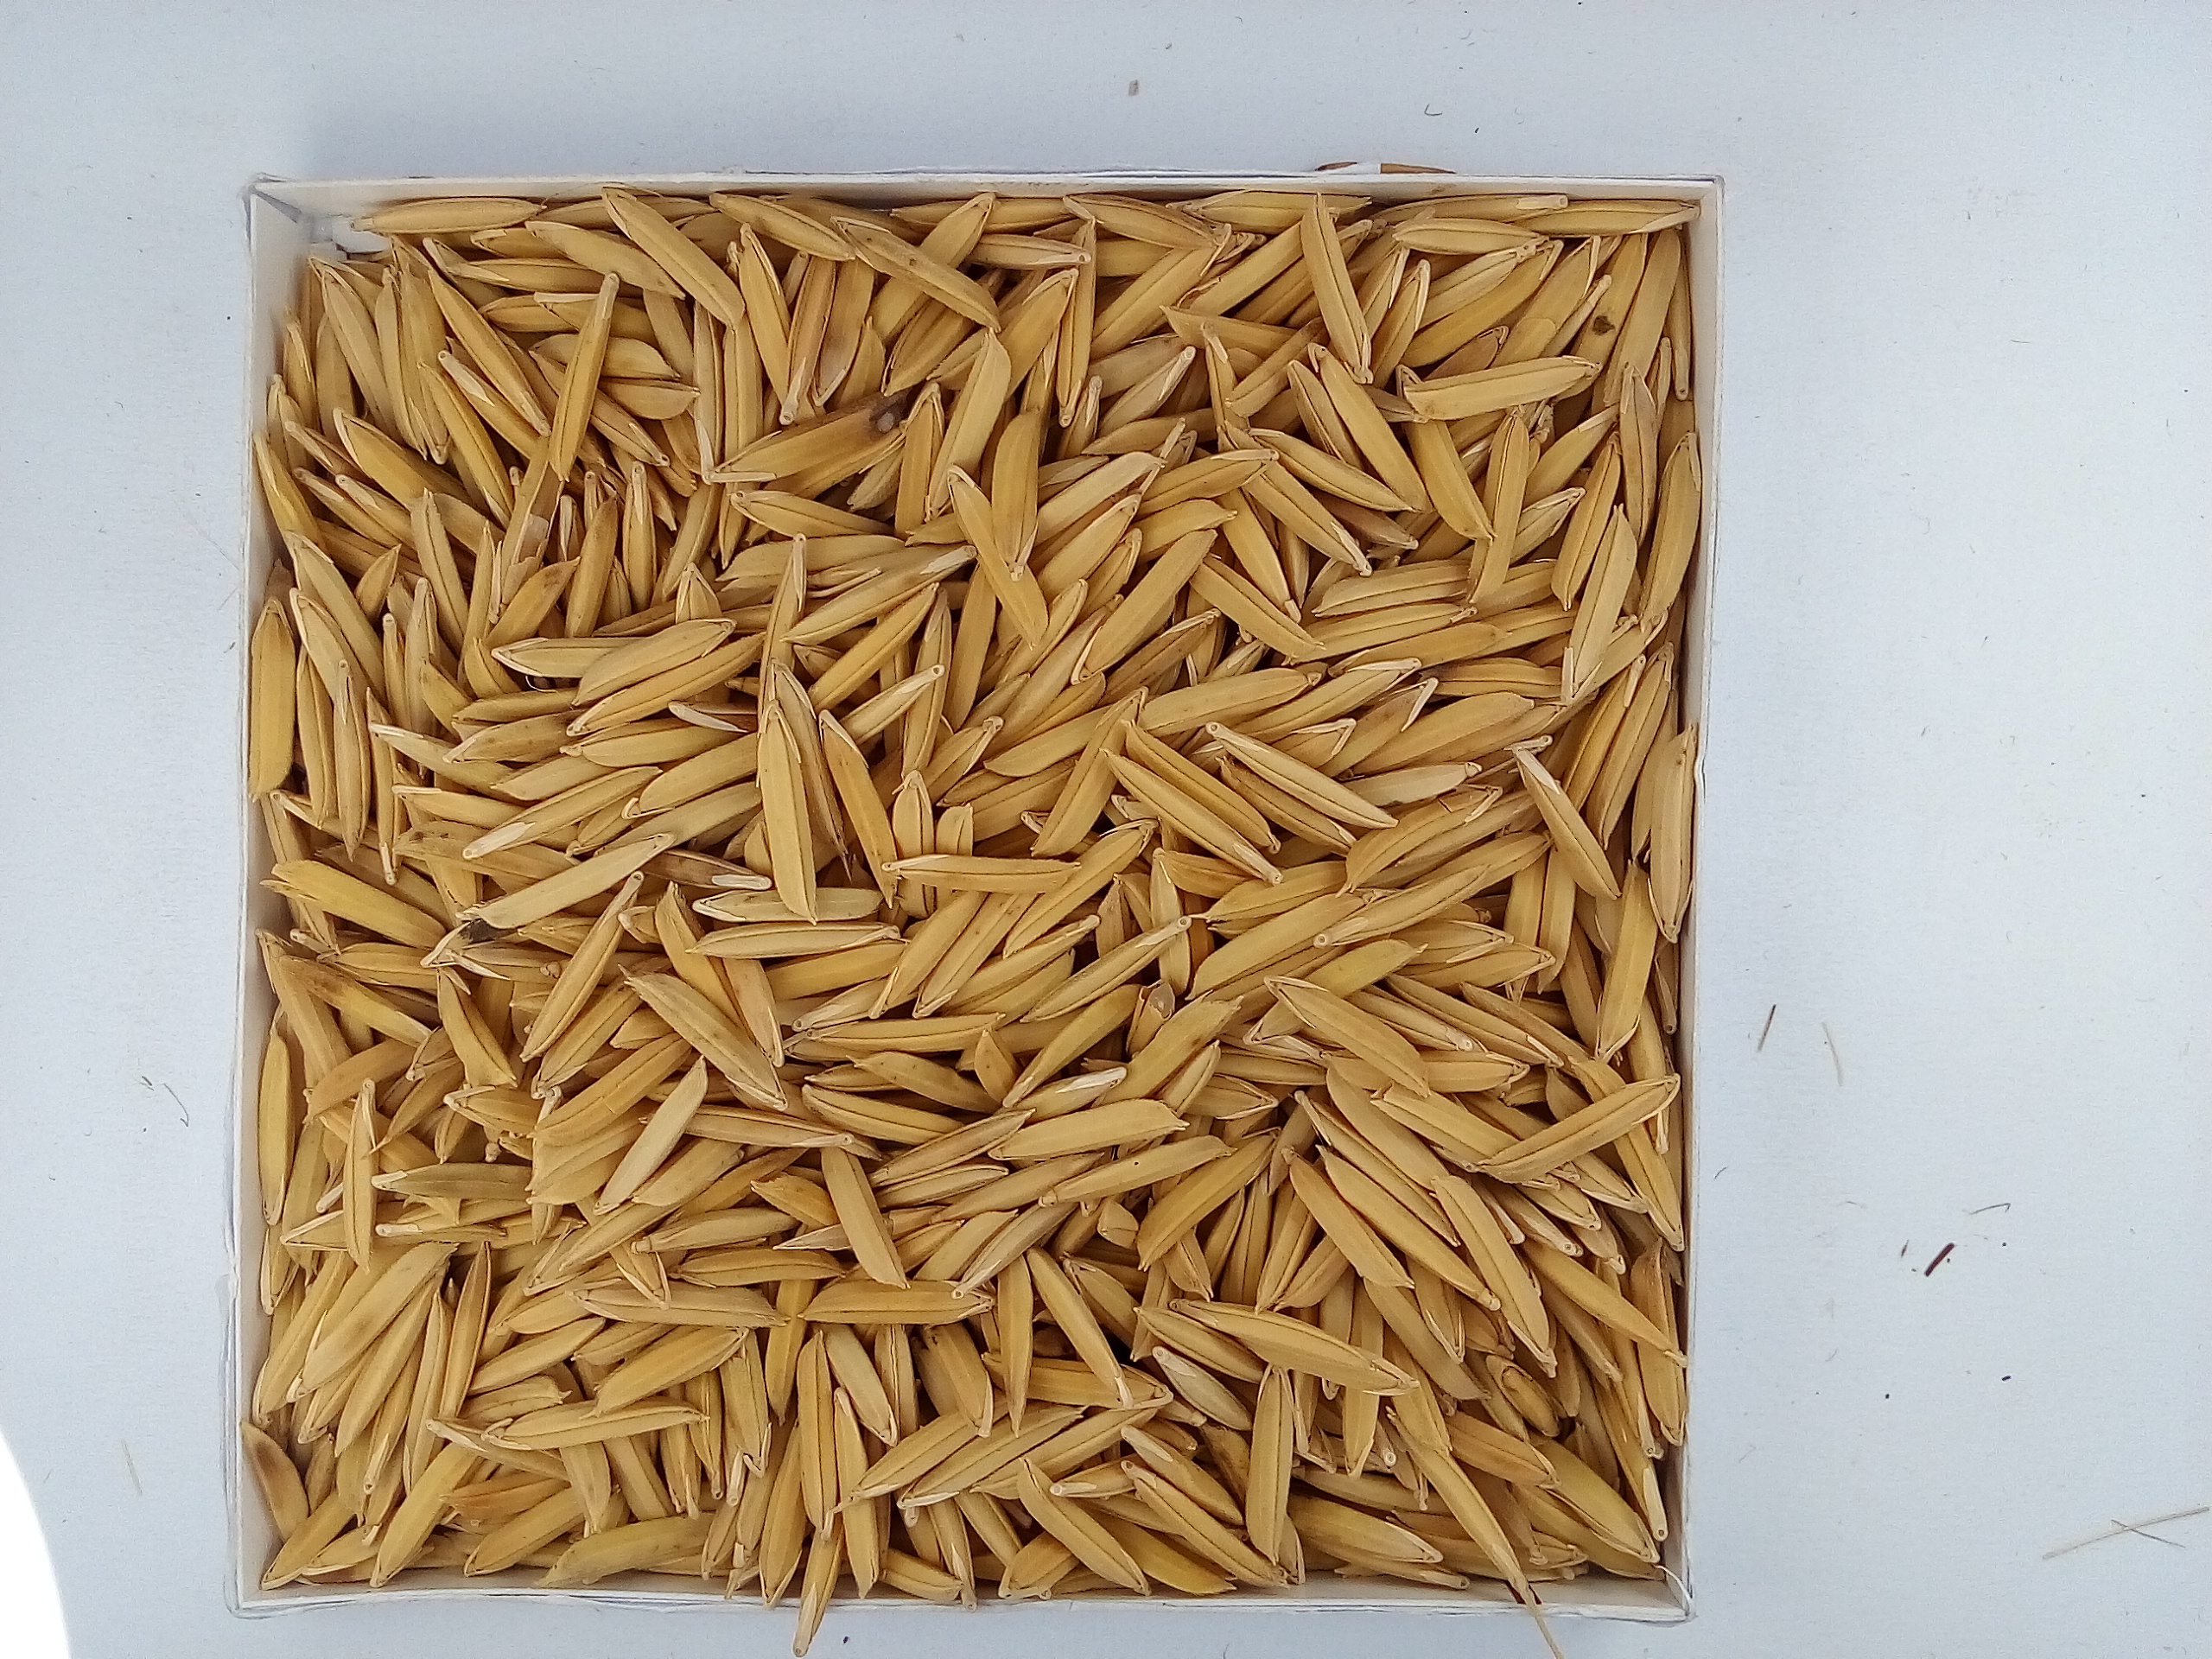
Rice seed variety: Unknown